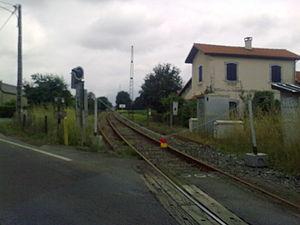
La ligne Pau-Oloron est en complète reconstruction car elle était devenue trop usée. Elle est donc fermée 6 mois comme le montre cette photographie avec un câble qui bloque l'accès à des véhicules, comme des quads qui auraient pu circuler sur le chantier de 35 Km de long.
La ligne de Pau à Canfranc (frontière), ou ligne Goya, est une ligne de chemin de fer internationale, à voie unique et à écartement standard, de 93 km de long reliant la France et l'Espagne à travers le massif pyrénéen. Elle se situe dans le département des Pyrénées-Atlantiques côté français, et dans la province de Huesca côté espagnol.